Battle of Albuera

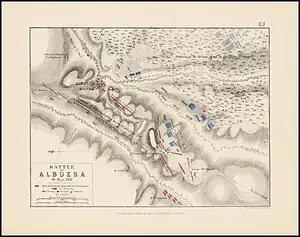
Map of the battle, from "Alison's History of Europe"

By 8 April new bridges had been thrown across the Guadiana and the following day Beresford's army moved to Olivenza; they were now over the border and south of Badajoz. While the British 4th Division tackled the small French garrison there, the main Allied army followed Latour-Maubourg south while sending covering forces to watch the Badajoz garrison from Valverde and Albuera. Beresford coordinated his movements with the remnants of the Spanish Army of (now under the command of General Francisco Javier Castaños), adding 3,000 infantry and 1,000 cavalry to his strength. On 15 April, Olivenza fell to the 4th Division, which technically put Beresford in a position to commence the more important task of besieging Badajoz. However, neither Beresford nor Wellington had provided a siege-train for the expedition, so one had to be improvised on the spot. The solution adopted was to take sufficient artillery pieces of various qualities and vintages from the fortress of Elvas, but this expedient caused yet another delay in Allied progress. Beresford took the opportunity presented by this delay to have his forces clear southern of French forces and Latour-Maubourg was pushed back to Guadalcanal. Beresford left his cavalry and a brigade under Lieutenant Colonel John Colborne, along with a detachment of Spanish horse, to watch Latour-Maubourg's movements and dissuade him from returning to . Wellington was so concerned by the lack of progress that he decided to pay a flying visit to the region. He and Beresford conducted a reconnaissance of Badajoz on 22 April and by the time he left for the north, he had prepared for Beresford a detailed set of memorandum concerning how he should conduct the impending siege and the rest of the campaign. Beresford followed the instructions slowly but surely and finally began the siege of Badajoz on 4 May.